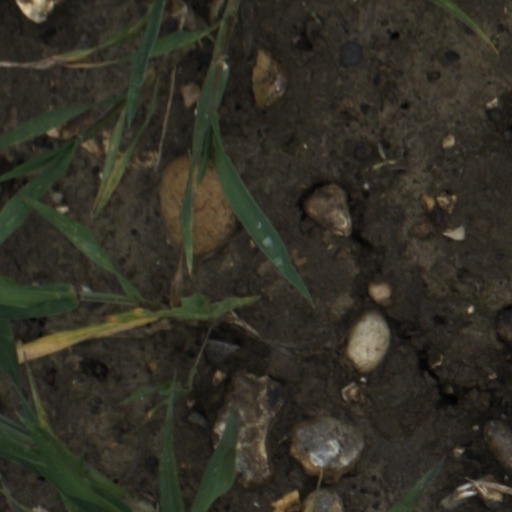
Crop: wheat